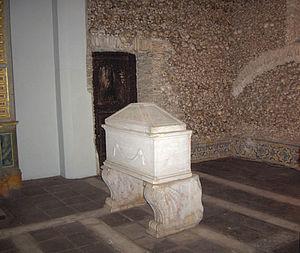
La Capela dos Ossos est l'un des monuments les plus connus d'Évora au Portugal. Il s'agit d'une petite chapelle intérieure située à proximité de l'entrée de l'église Saint-François. Elle est inscrite sur la liste du patrimoine mondial de l'UNESCO.